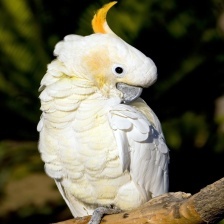
Species: COCKATOO
Scientific name: CACATUIDAE
ImageNet parent category: sulphur-crested_cockatoo